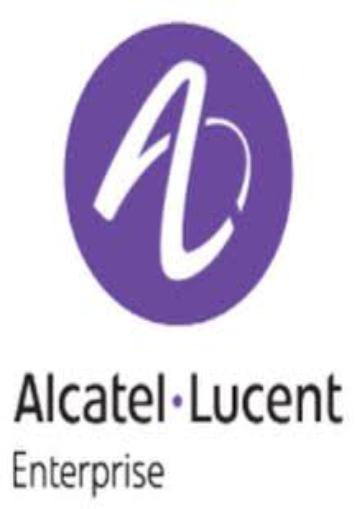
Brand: Alcatel-2
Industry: Electronic